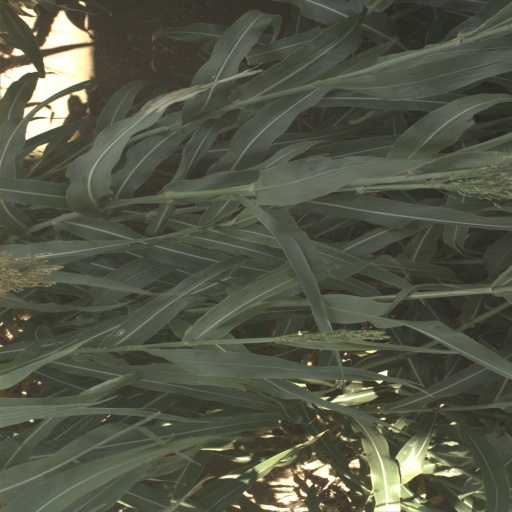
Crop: sorghum